Francis R. Smith

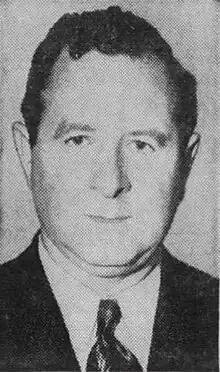
"Intelligencer Journal" (Lancaster, Pennsylvania), January 17, 1955

Francis Raphael Smith (September 25, 1911 – December 9, 1982) was a Democratic member of the U.S. House of Representatives from Pennsylvania.